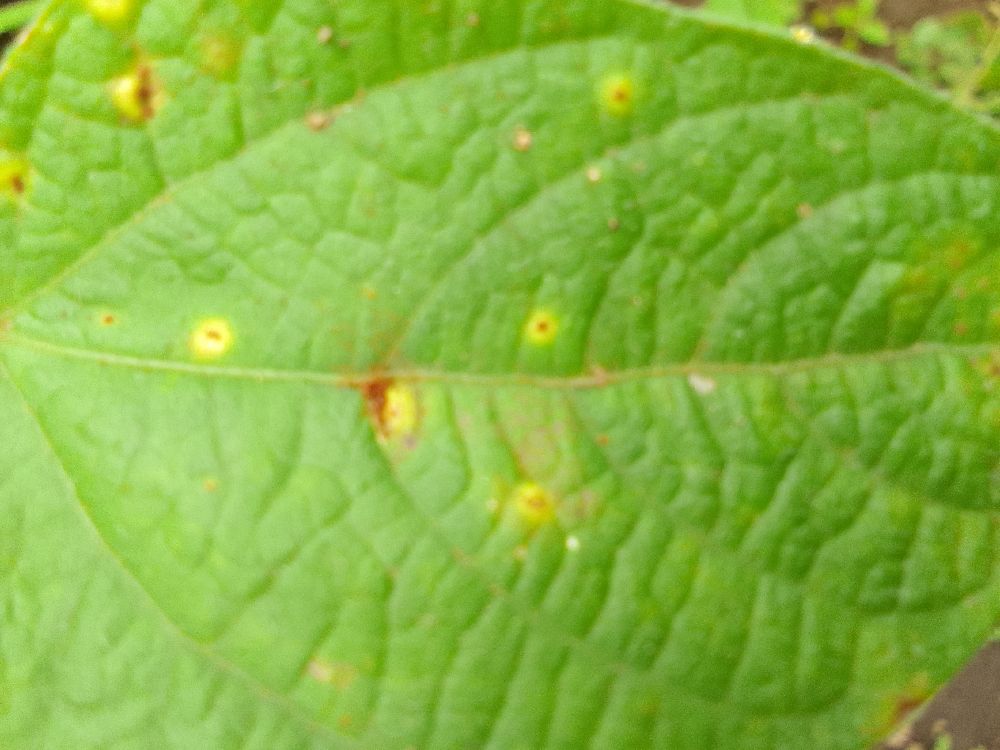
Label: rust